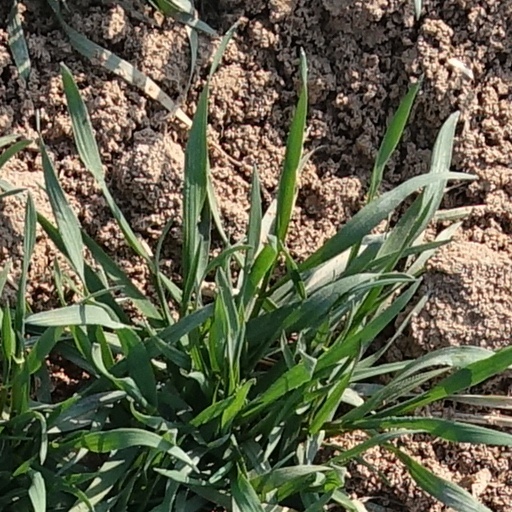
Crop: wheat